Mishima-Tamachi Station

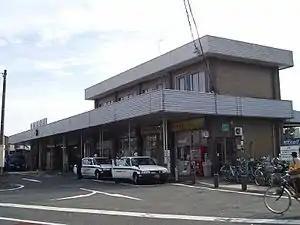
Exterior of Mishima-Tamachi Station in November 2007

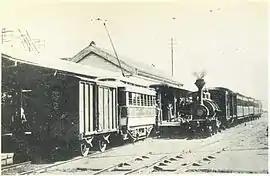
Mishima-tamachi Station before 1919

Mishima-Tamachi Station is served by the Sunzu Line, and is located 2.0 kilometers from the starting point of the line at Mishima Station.